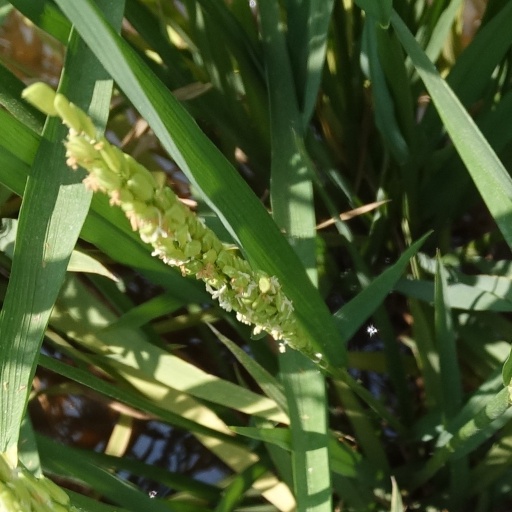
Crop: rice